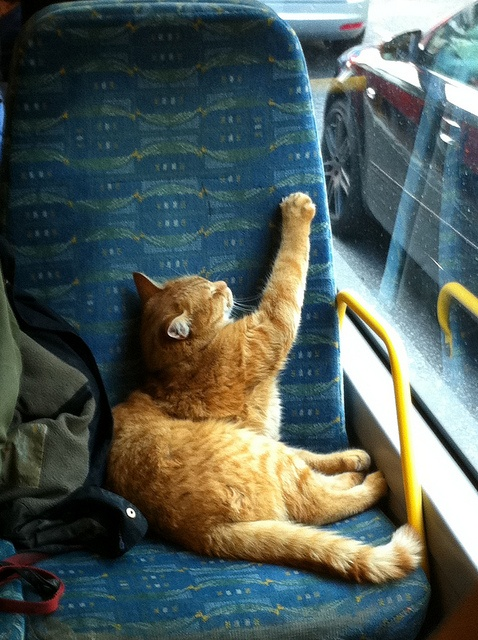
A cat stretches in a seat on a bus.
An orange cat sitting on a train seat.
A ginger tabby cat claws at a chair
An orange cat clawing the back of a seat in a vehicle.
A orange cat stretching on a seat on a bus.